History of Svalbard

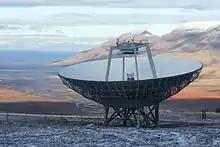
The European Incoherent Scatter Scientific Association's incoherent scatter radar in Adventdalen outside Longyearbyen

Grumant was closed in 1961. The following year, 21 miners were killed in an accident in Ny-Ålesund, which led to the Kings Bay Affair, ultimately resulting in the withdrawal of Gerhardsen's Third Cabinet. Oil drilling was started by Caltex in 1961. They were granted claims based on indications, rather than samples, of oil, which was not granted to Arktikugol, leading to strained relations with the Soviet Union. No commercially viable wells were found. A new round of searching in the 1980s was also fruitless.